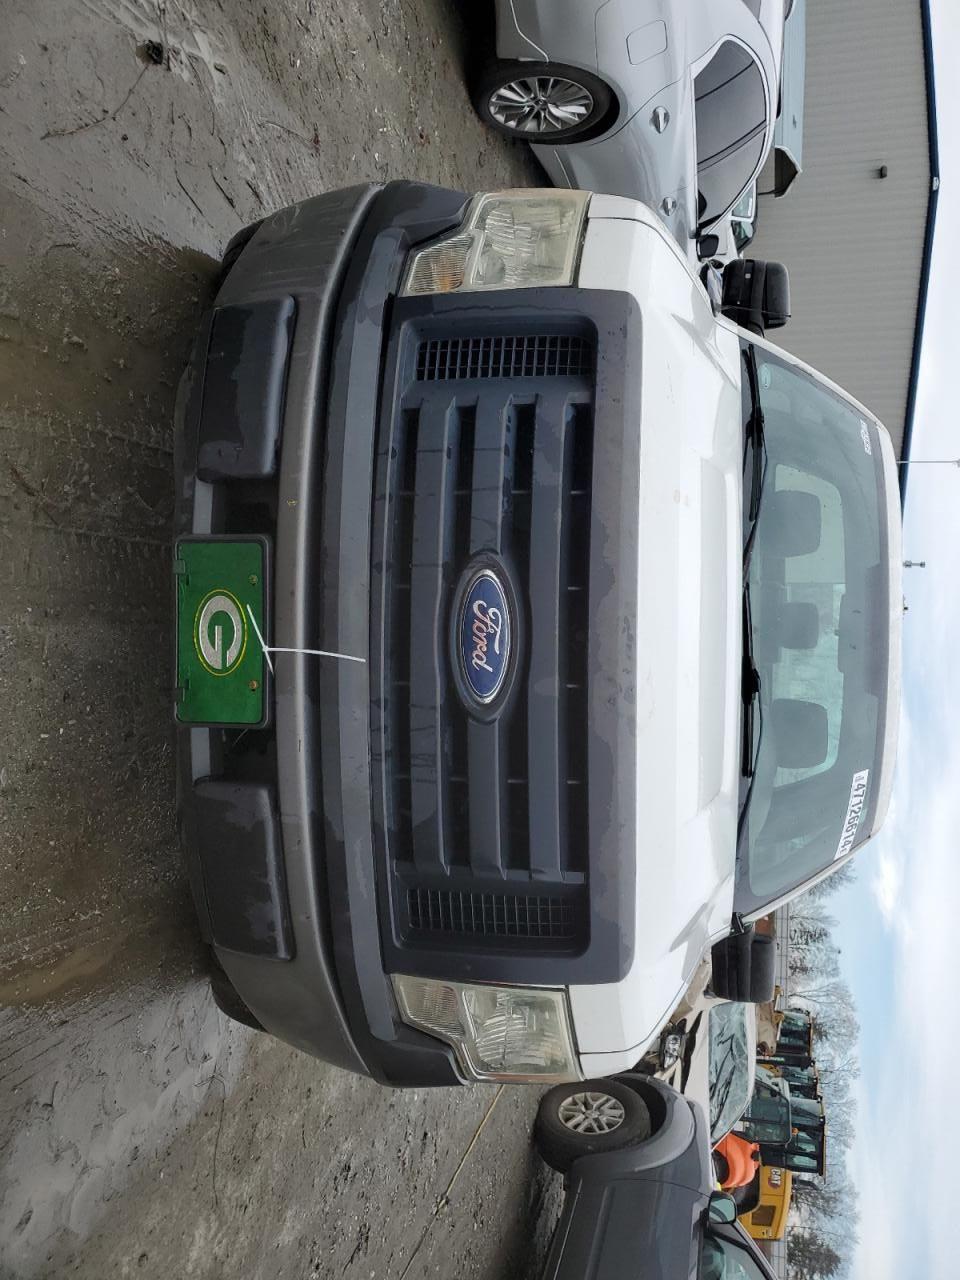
Aucun dommage détecté.
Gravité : aucun